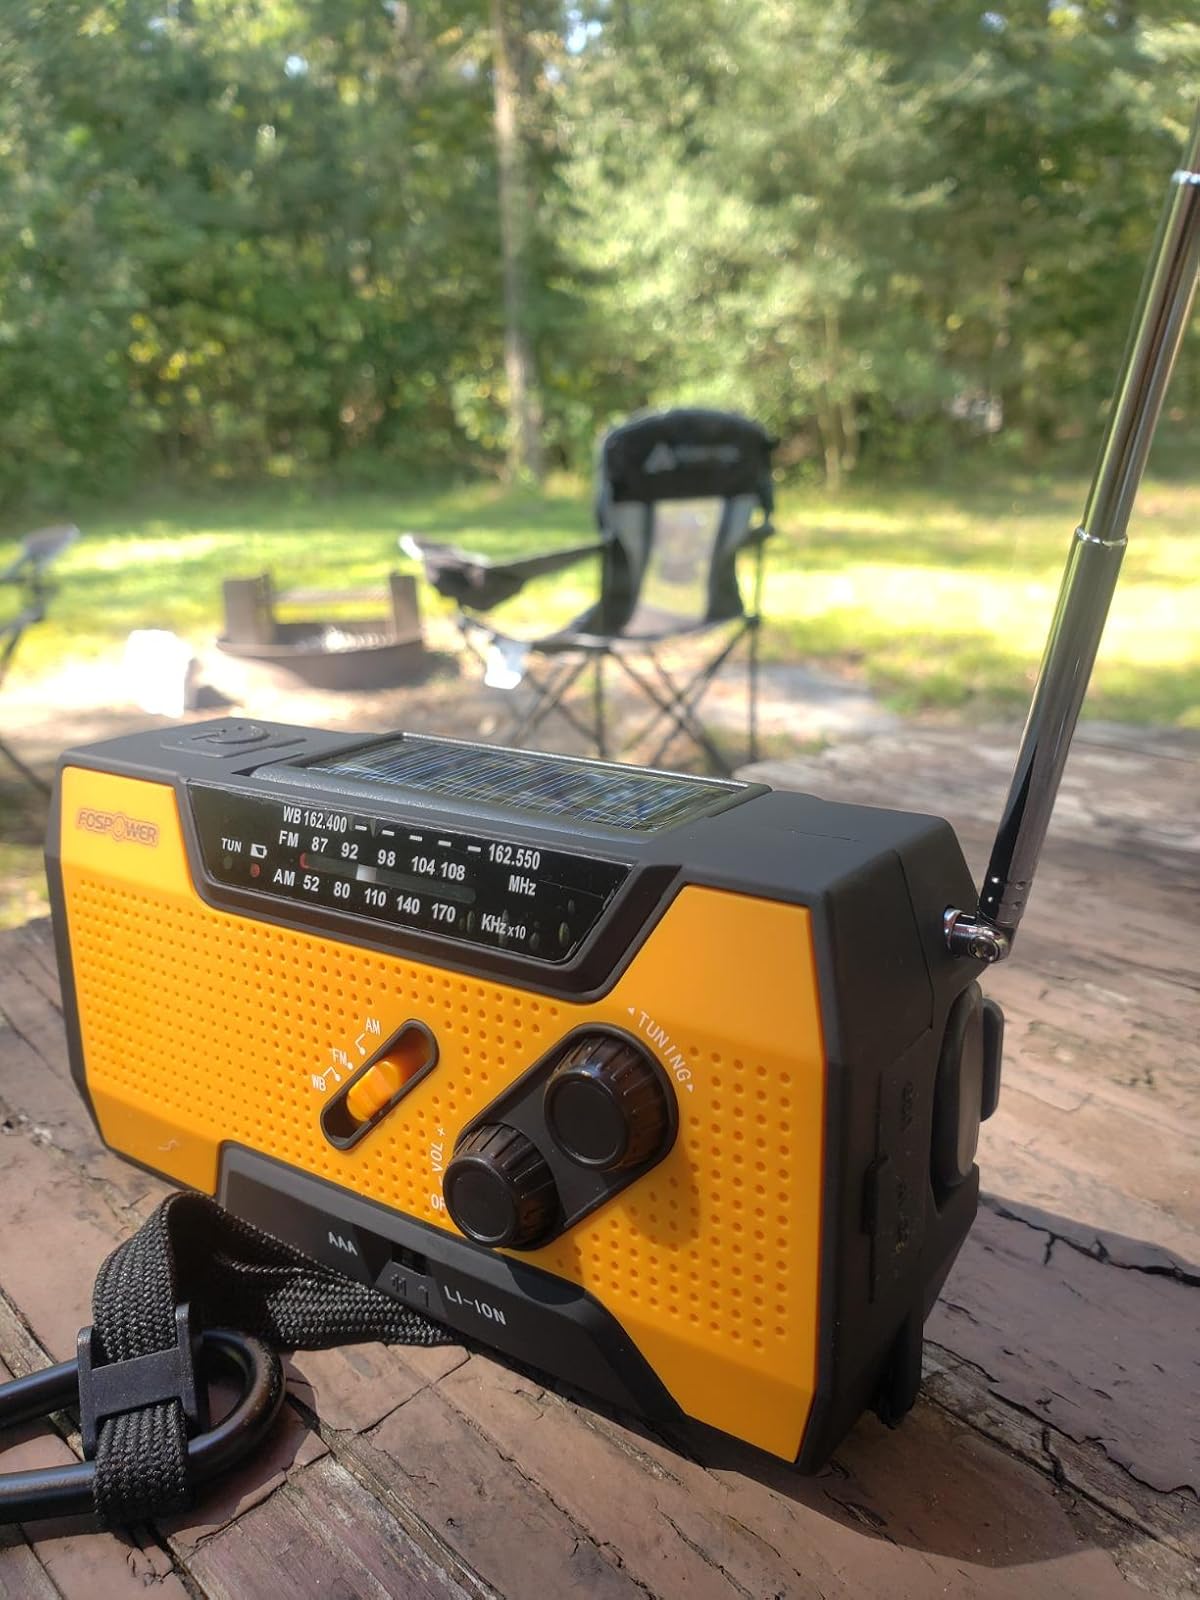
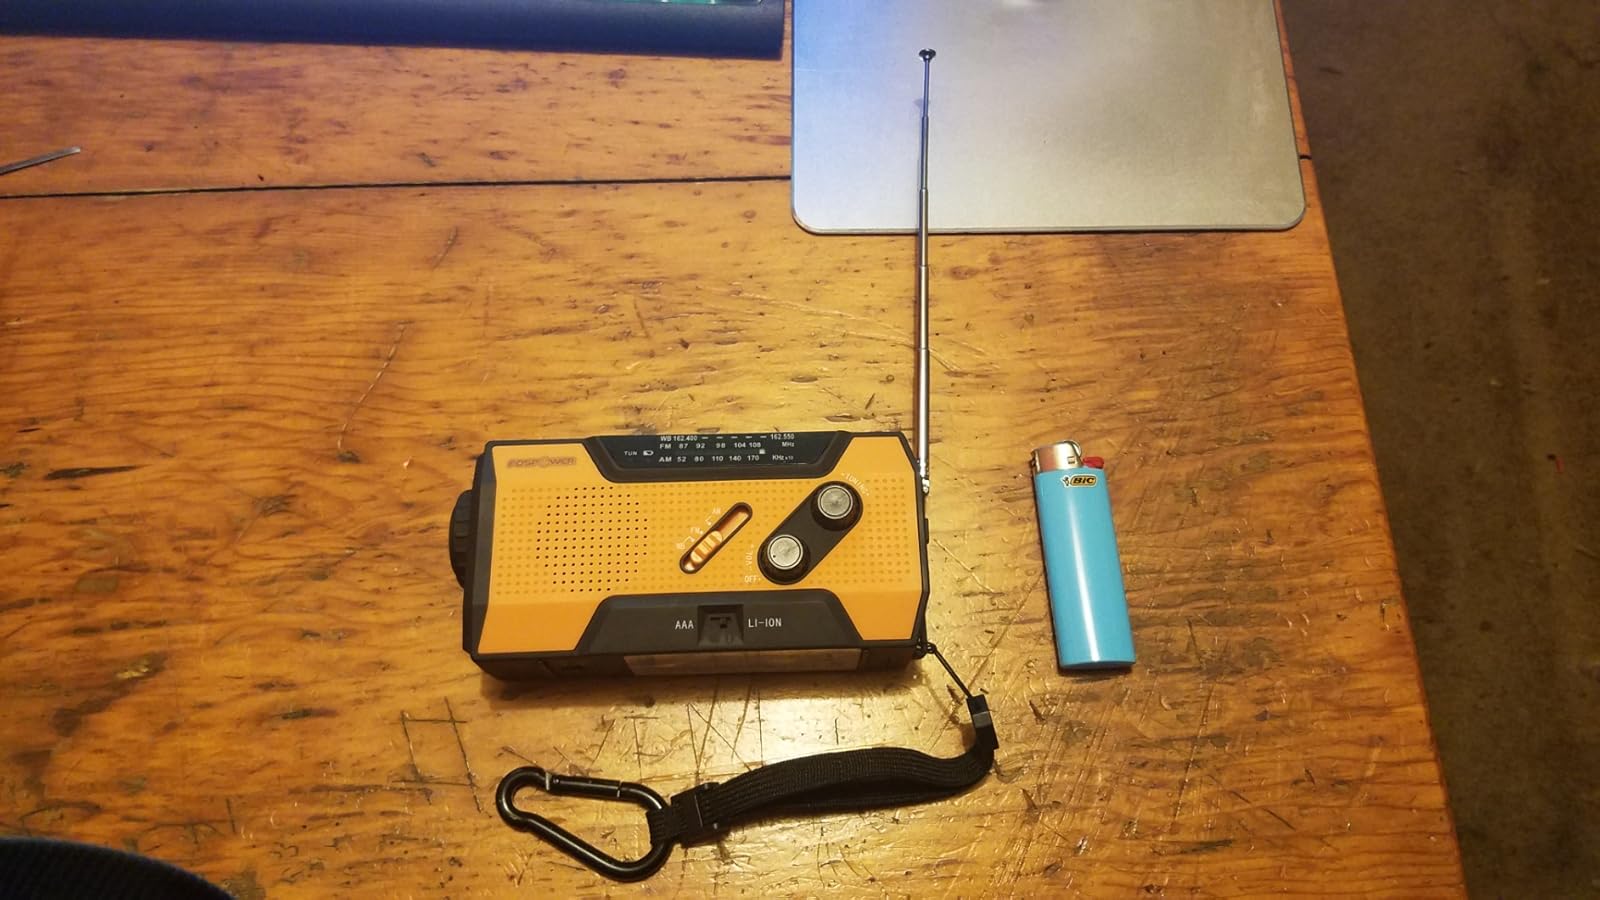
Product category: radio
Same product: yes